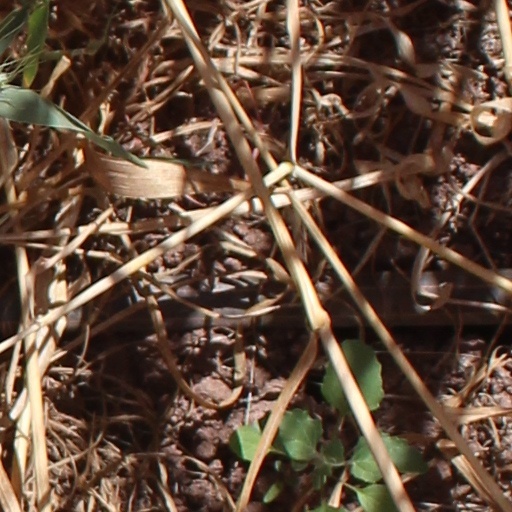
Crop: wheat